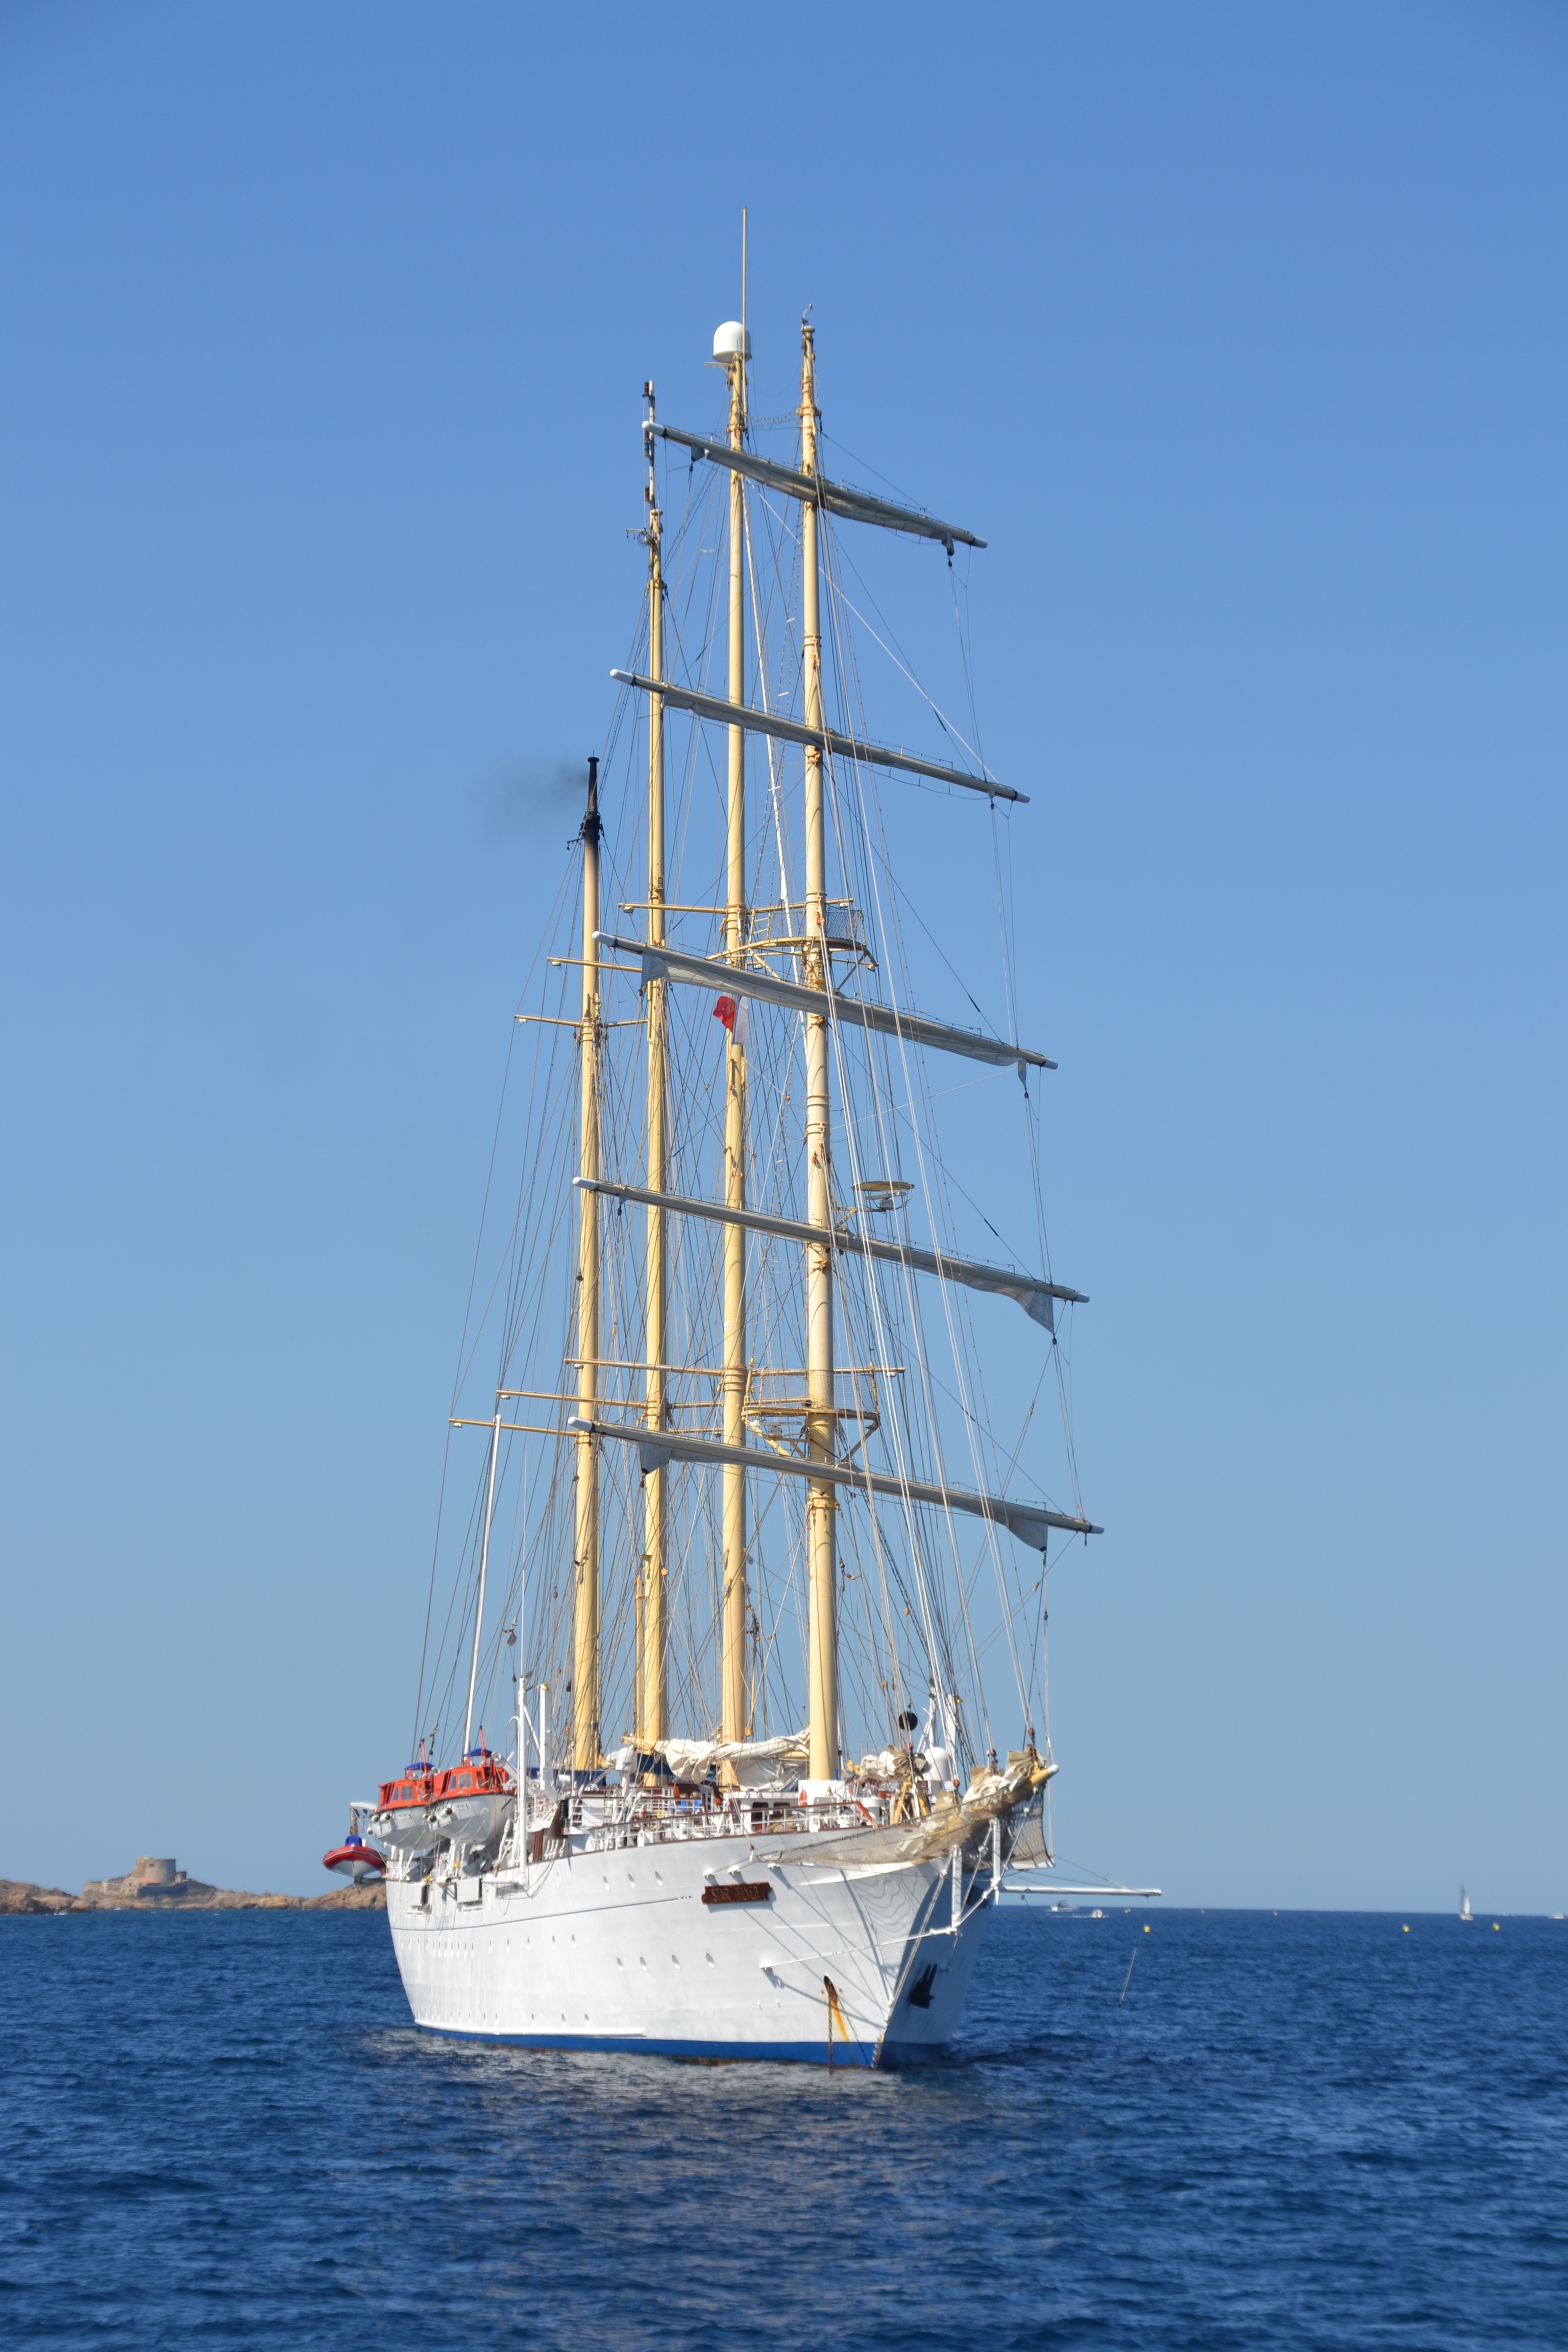
sea, boat, ship, summer, vehicle, mast, sailing, sailboat, sail, watercraft, schooner, windjammer, barque, frigate, brig, sailing ship, browse, waterpolo, training ship, tall ship, full rigged ship, caravel, brigantine, barquentine